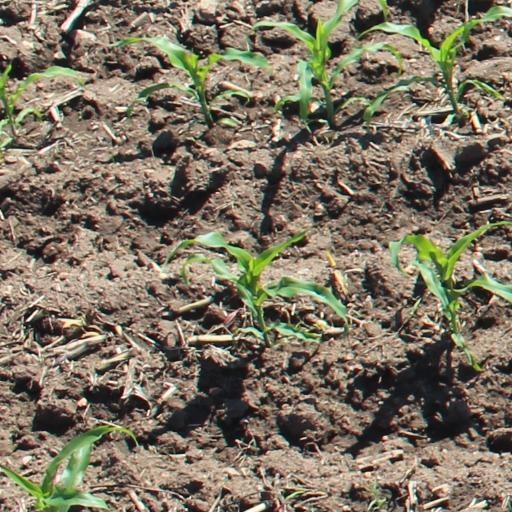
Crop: maize; corn